Jerome Kersey

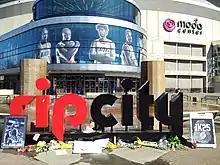
Memorial to Kersey in front of the Moda Center in 2015

Following his retirement in 2001, Kersey served as a coach in various capacities for several teams. For a short time, Kersey worked for Wells Fargo home mortgages. During the 2003–04 NBA season, Kersey was hired by the Trail Blazers to serve as director of player programs. After a season in that capacity, Kersey was hired as an assistant coach by the Milwaukee Bucks, where he served under his former Portland teammate, head coach Terry Porter. He served with the Bucks for one year, but was let go (along with Mike Schuler, who coached both Kersey and Porter while in Portland) on May 6, 2005. Porter was subsequently fired as the Bucks' coach later that year. For a period of time following, Kersey joined the automotive industry as an auto wholesaler.